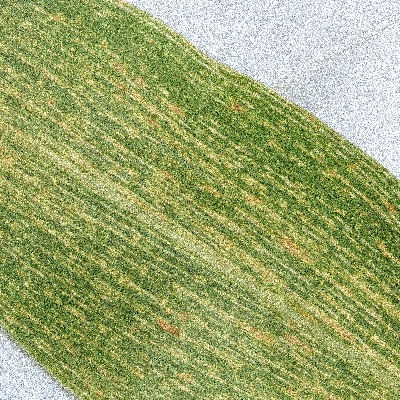
Label: Corn_(Maize)___Maize_Streak_Virus